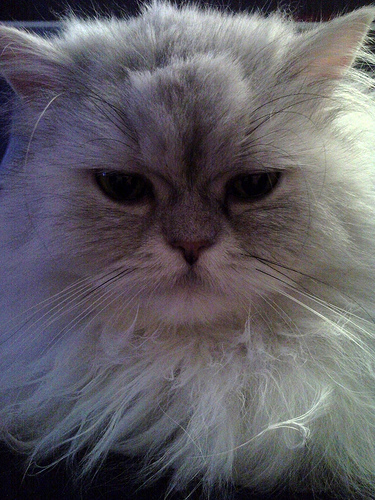
Breed: persian